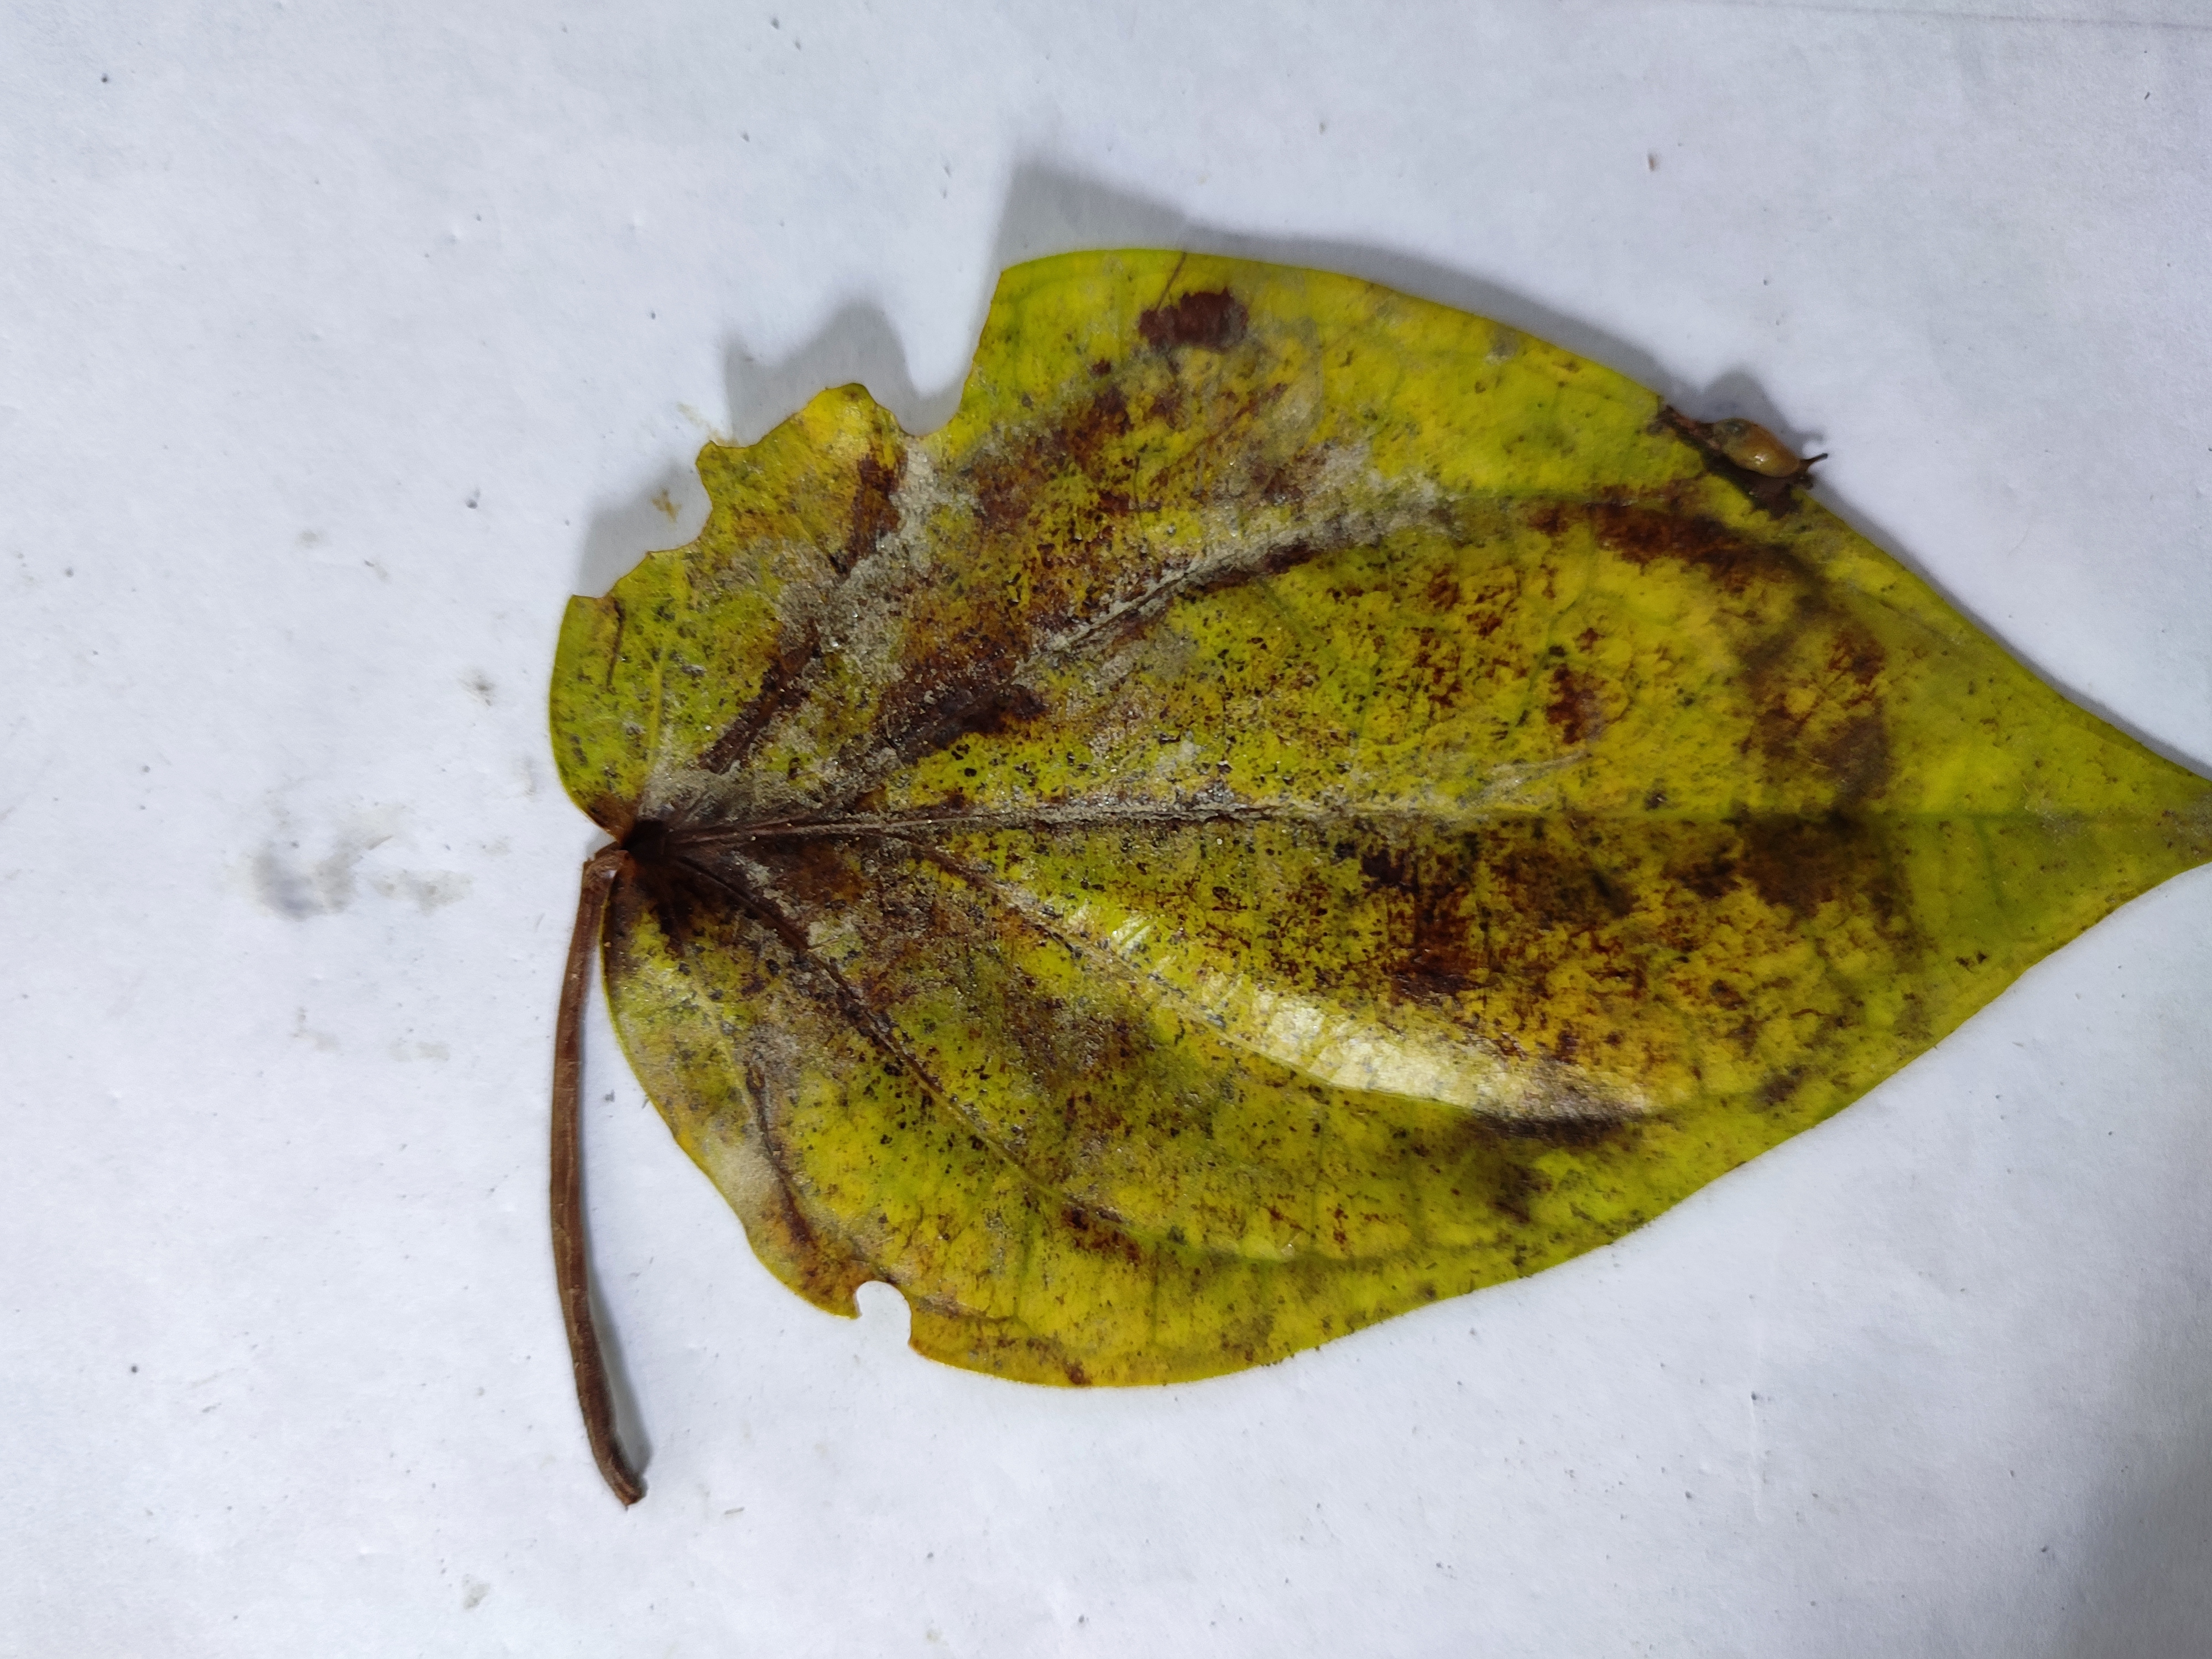
Label: Dried_Leaf